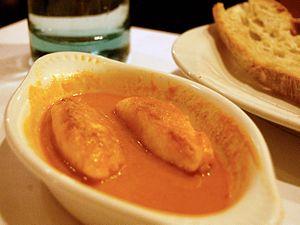
La sauce Nantua est une sauce faite à partir de béchamel et de beurre d'écrevisse.
Le Bugey est une région géographique et historique, située principalement dans le département français de l'Ain en région Auvergne-Rhône-Alpes, entre Lyon et Genève. Il fait partie des sept régions naturelles du département de l'Ain avec la Bresse savoyarde, le Revermont, la Dombes, le Val de Saône, la Côtière et le Pays de Gex et sa partie orientale est constituée principalement de l’extrémité méridionale de la chaîne du Jura. Il est subdivisé en deux sous-régions : le Haut-Bugey et le Bas-Bugey.